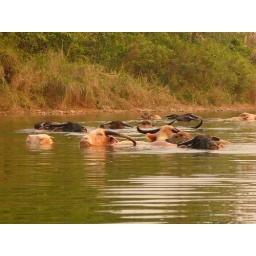
I've never seen white water buffalo before. Toy, our guide, says they are common in Laos.